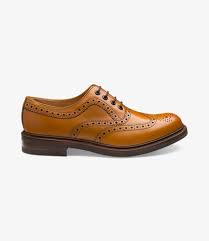
Label: Brogue